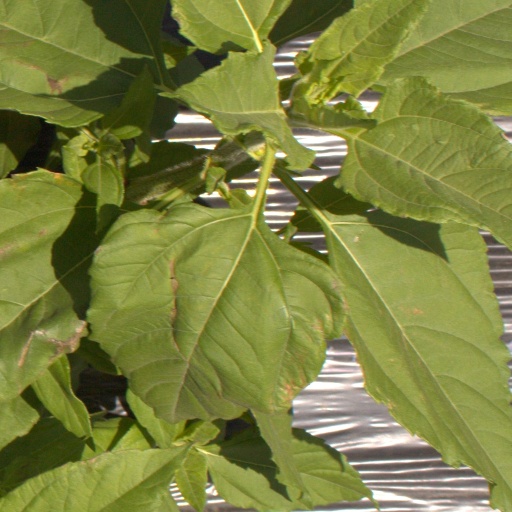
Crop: Jerusalem artichoke